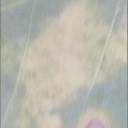
Label: Leaf_rust